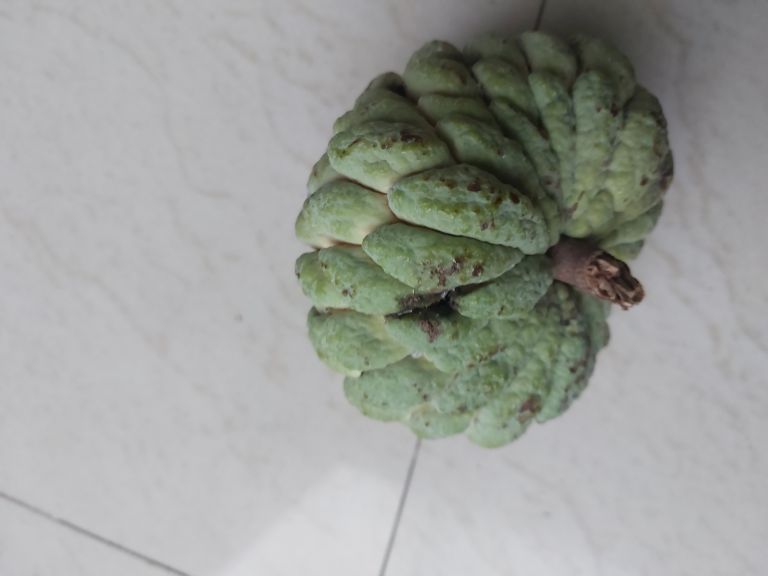
Disease label: Athracnose